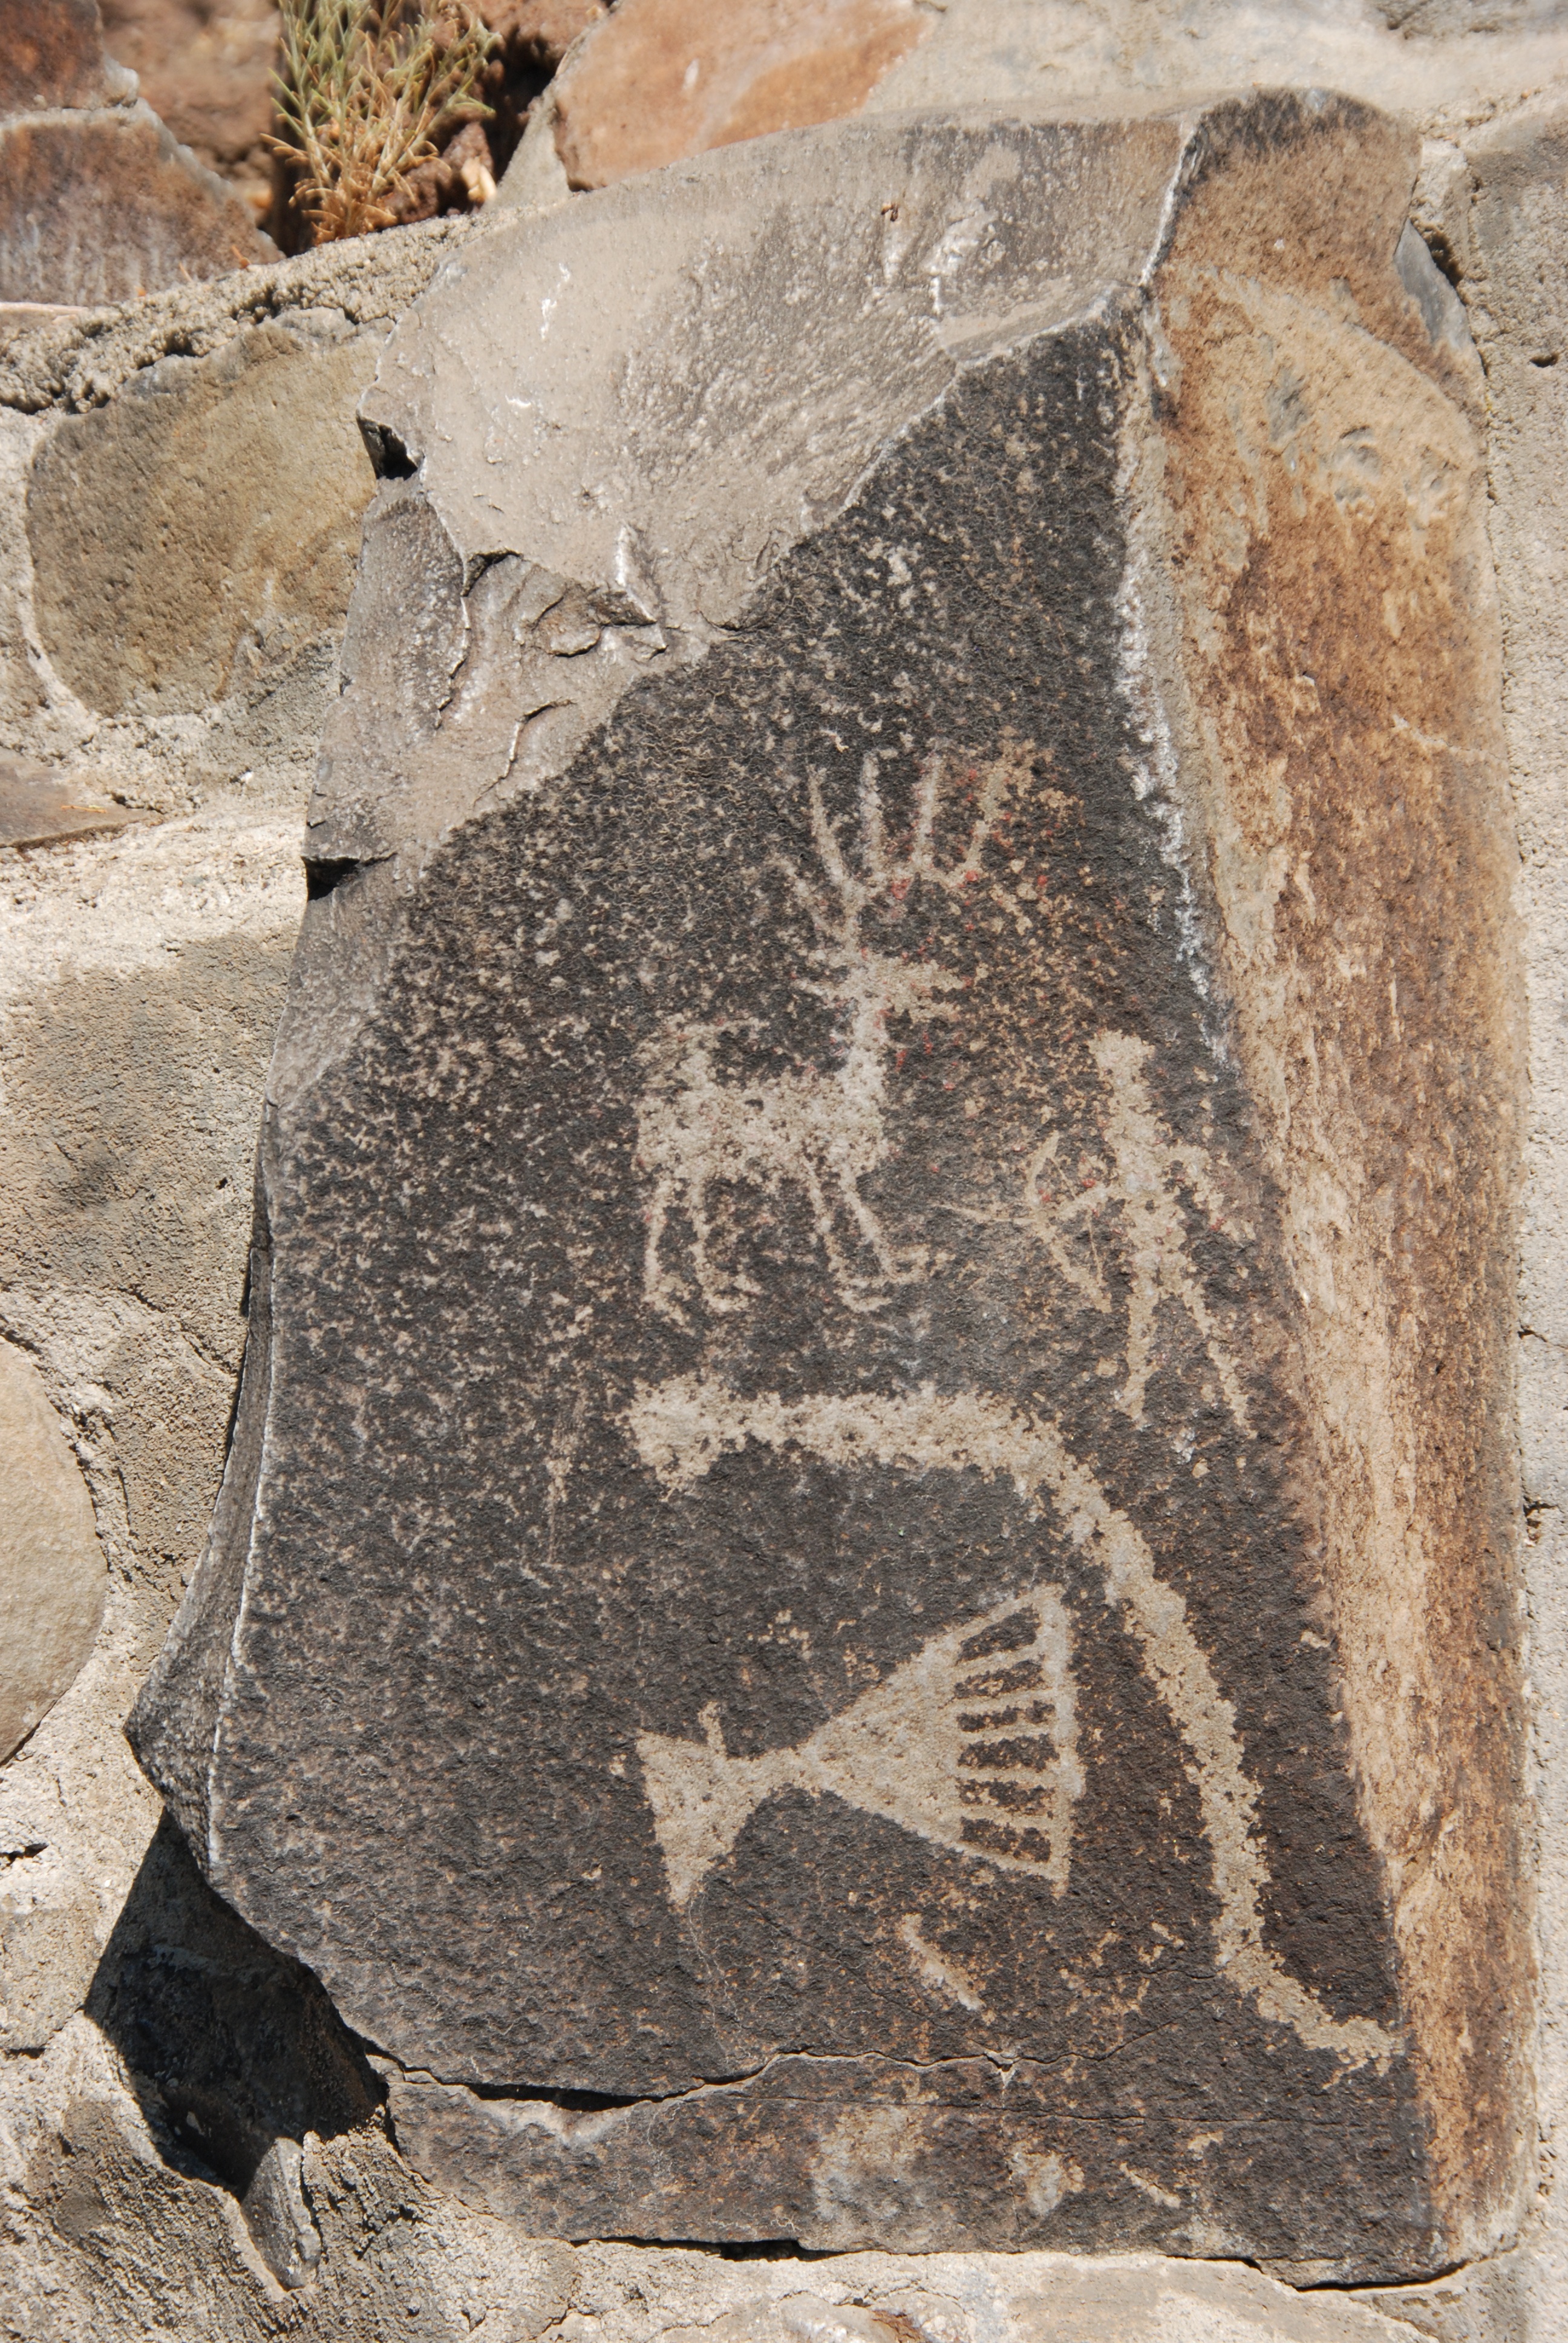
sand, rock, wall, monument, material, sculpture, art, geology, figure, temple, history, scratches, image, carving, petroglyph, monolith, north america, stele, native american, washington state, stone carving, notching, ancient history